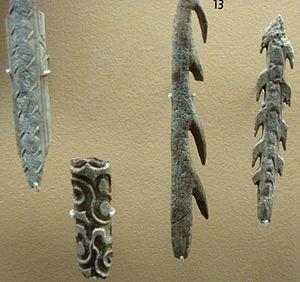
Le musée des antiquités nationales, créé en 1867 et devenu musée d'Archéologie nationale et domaine national de Saint-Germain-en-Laye en 2009, est un musée consacré à l'archéologie de la France. Il présente une riche collection d'archéologie comparée des cinq continents. Il est installé dans le château de Saint-Germain-en-Laye, restauré par Eugène Millet, élève d'Eugène Viollet-le-Duc, pour accueillir les salles d'exposition du musée.